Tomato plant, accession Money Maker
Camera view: bottom (45 deg); turntable rotation: 270 degrees
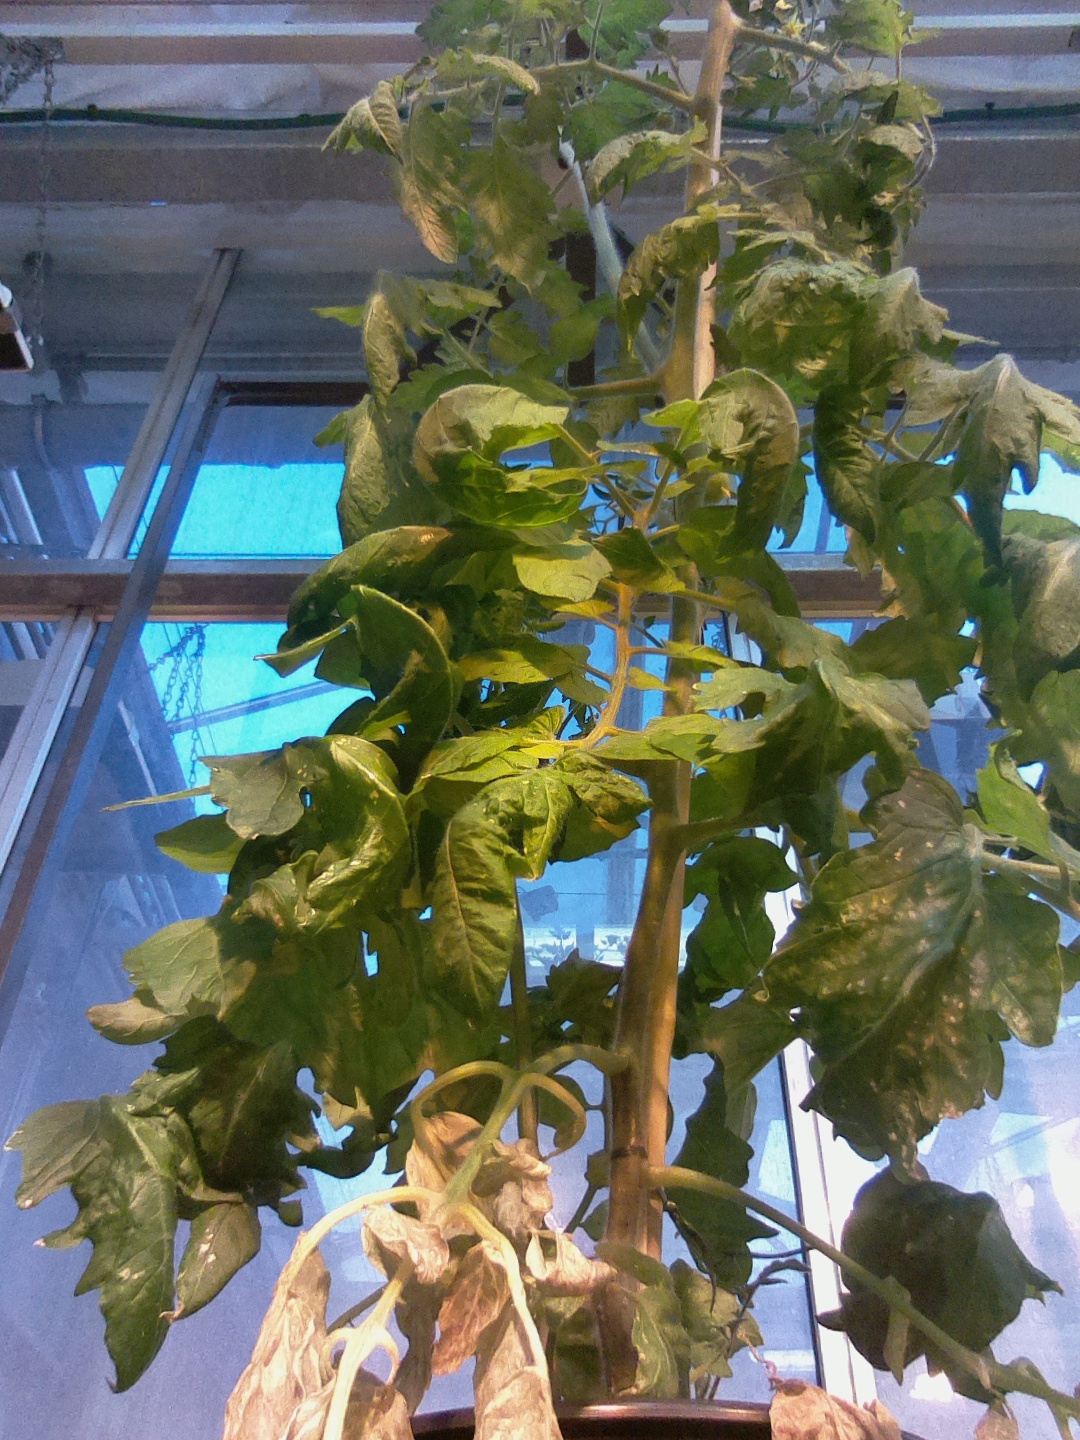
BBCH growth stage 70: Fruits at the main stem or branches visibles